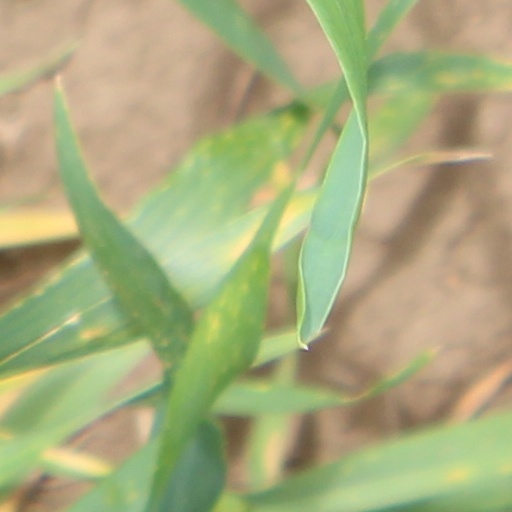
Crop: wheat